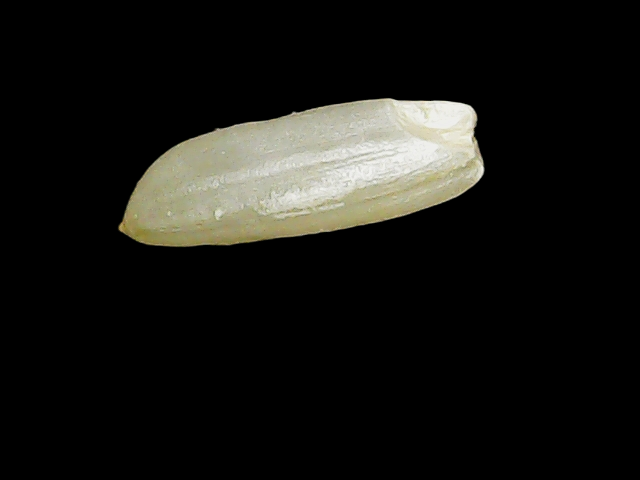
Rice variety: Binadhan12